Remington Schuyler

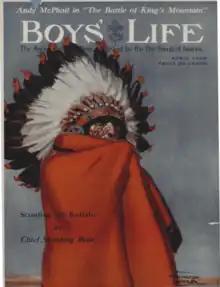
April 1925 "Boys' Life" cover by Schuyler

After the Great war, and through the 1920s, Schuyler worked steadily doing interior illustrations for "Life", "St. Nicholas" and "Century" magazines. He also painted cover illustrations for pulp magazines, such as "Frontier Stories", "Short Stories", "West" and "Wild West Weekly".